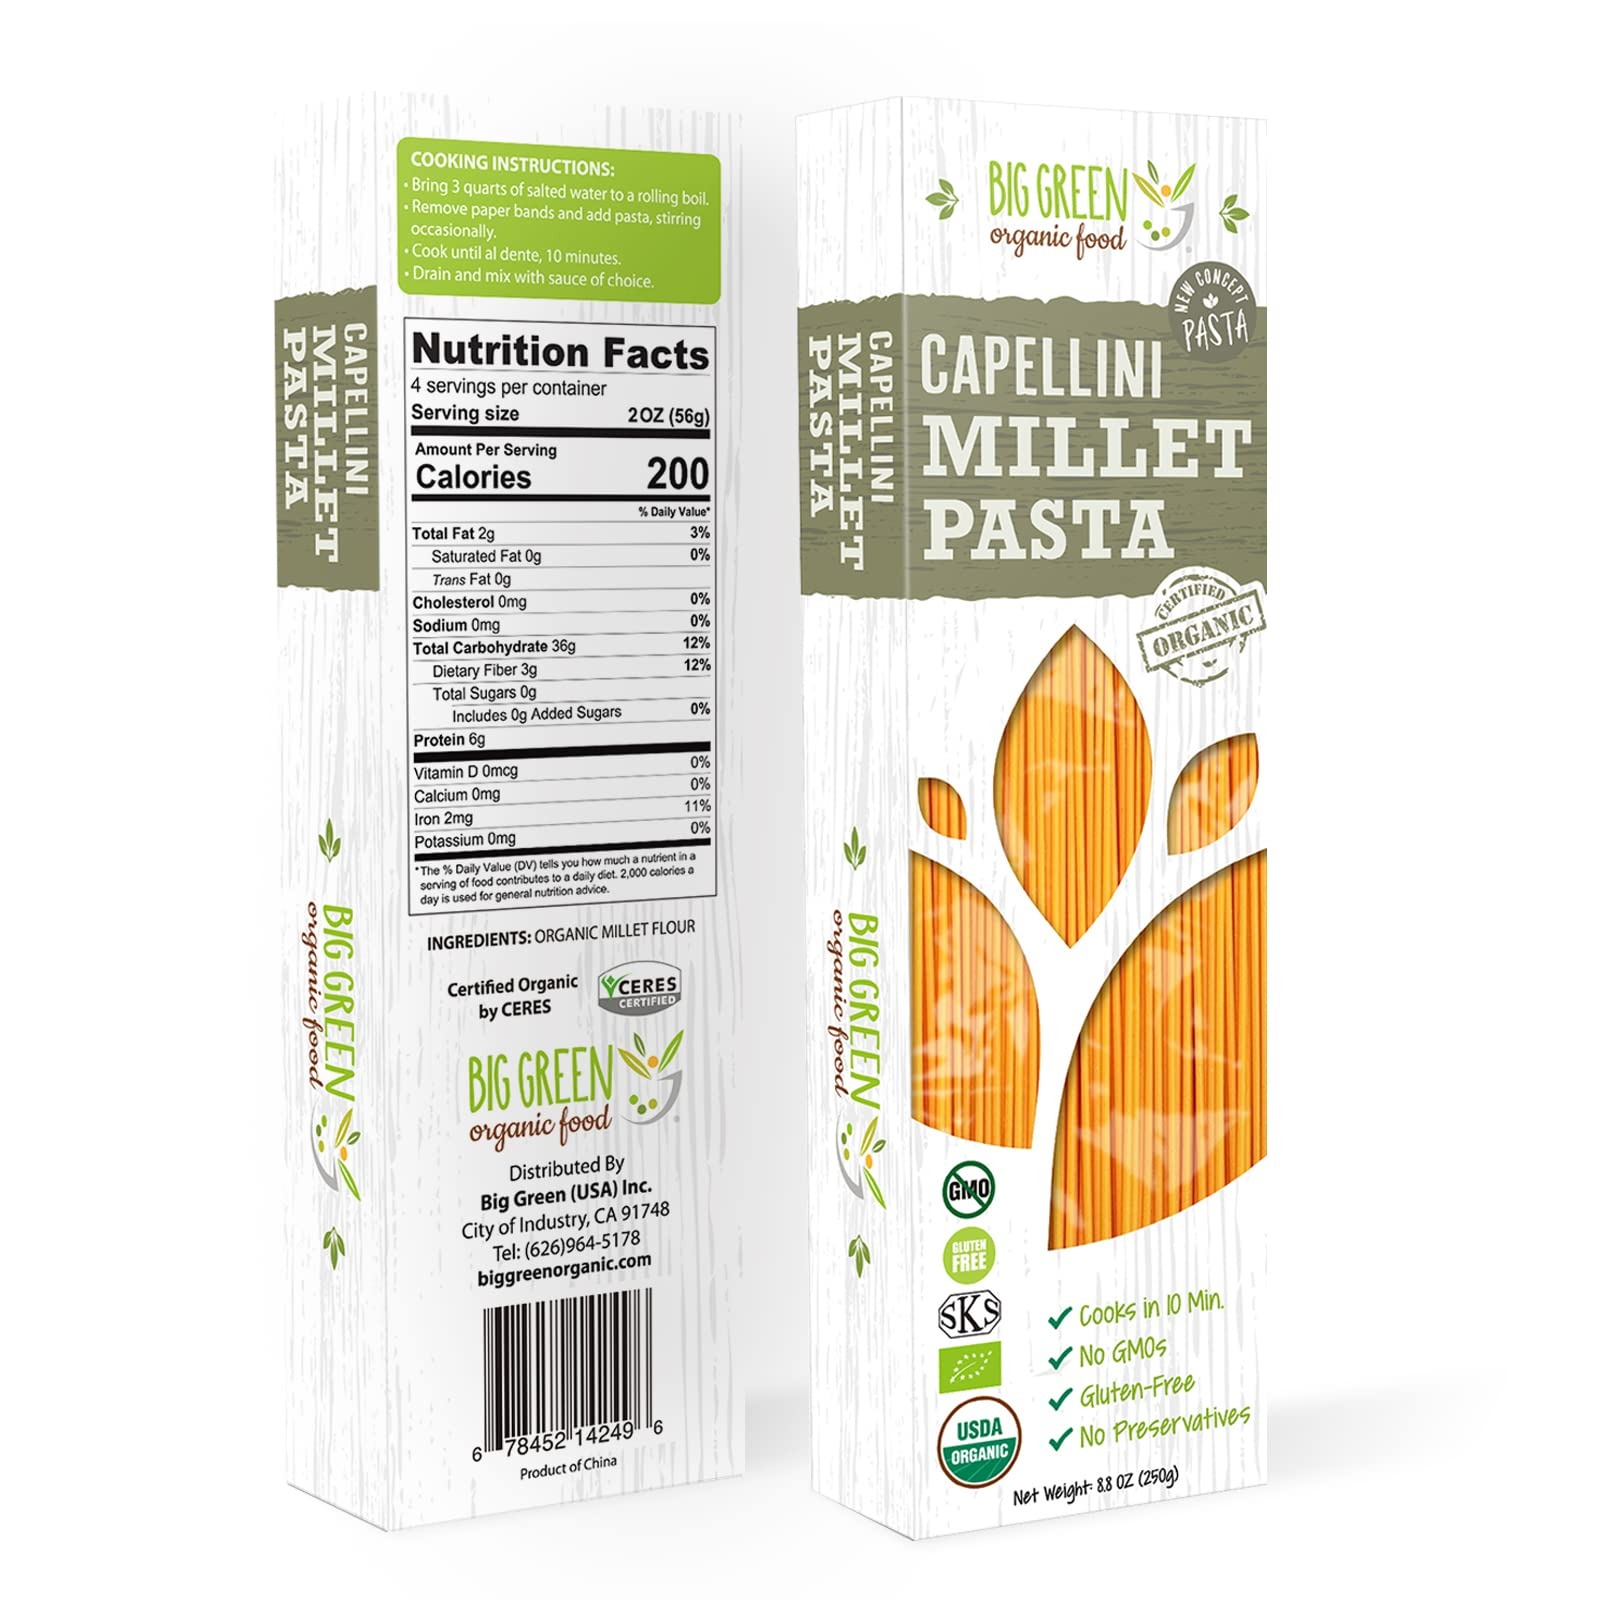
Item Name: Big Green Organic Food- Organic Millet Capellini, Gluten-Free, Lectin-Free, Non-GMO, Vegan, Wheat and Rice Alternative, 8.8oz (1)
Bullet Point 1: [LECTIN FREE & GLUTEN FREE]: Big Green Organic Food brings to you organic millet capellini for a lectin-free and gluten-free diet. You can finally enjoy eating pasta again with our organic millet capellini. Take care of your guts starting with Big Green Organic Food. We use 100% organic foxtail millet flour to produce our millet capellini.
Bullet Point 2: [CAREFULLY SELECTED ORGANIC MILLET]: We use foxtail millet variety, great source of protein and excellent to add for dietary variety.
Bullet Point 3: [HEALTHIER ALTERNATIVE TO OTHER GRAINS]: Millet aids in building our immunity to diseases. Millet provides more essential amino acids than most other cereals.
Bullet Point 4: [HIGH FIBER, AIDS DIGESTION]: Millets are high in dietary fiber and is a prebiotic, supporting the good bacteria in our digestive system. Try our organic millet capellini to have a happy gut feeling!
Bullet Point 5: [SATISFACTION GURANTEED]: We love to hear from you. Please reach out to us if you have any feedback on our organic millet capellini.
Product Description: Single Ingredient Organic Millet Capellini by Big Green Organic Food.
Value: 8.8
Unit: Ounce

Price: 5.99